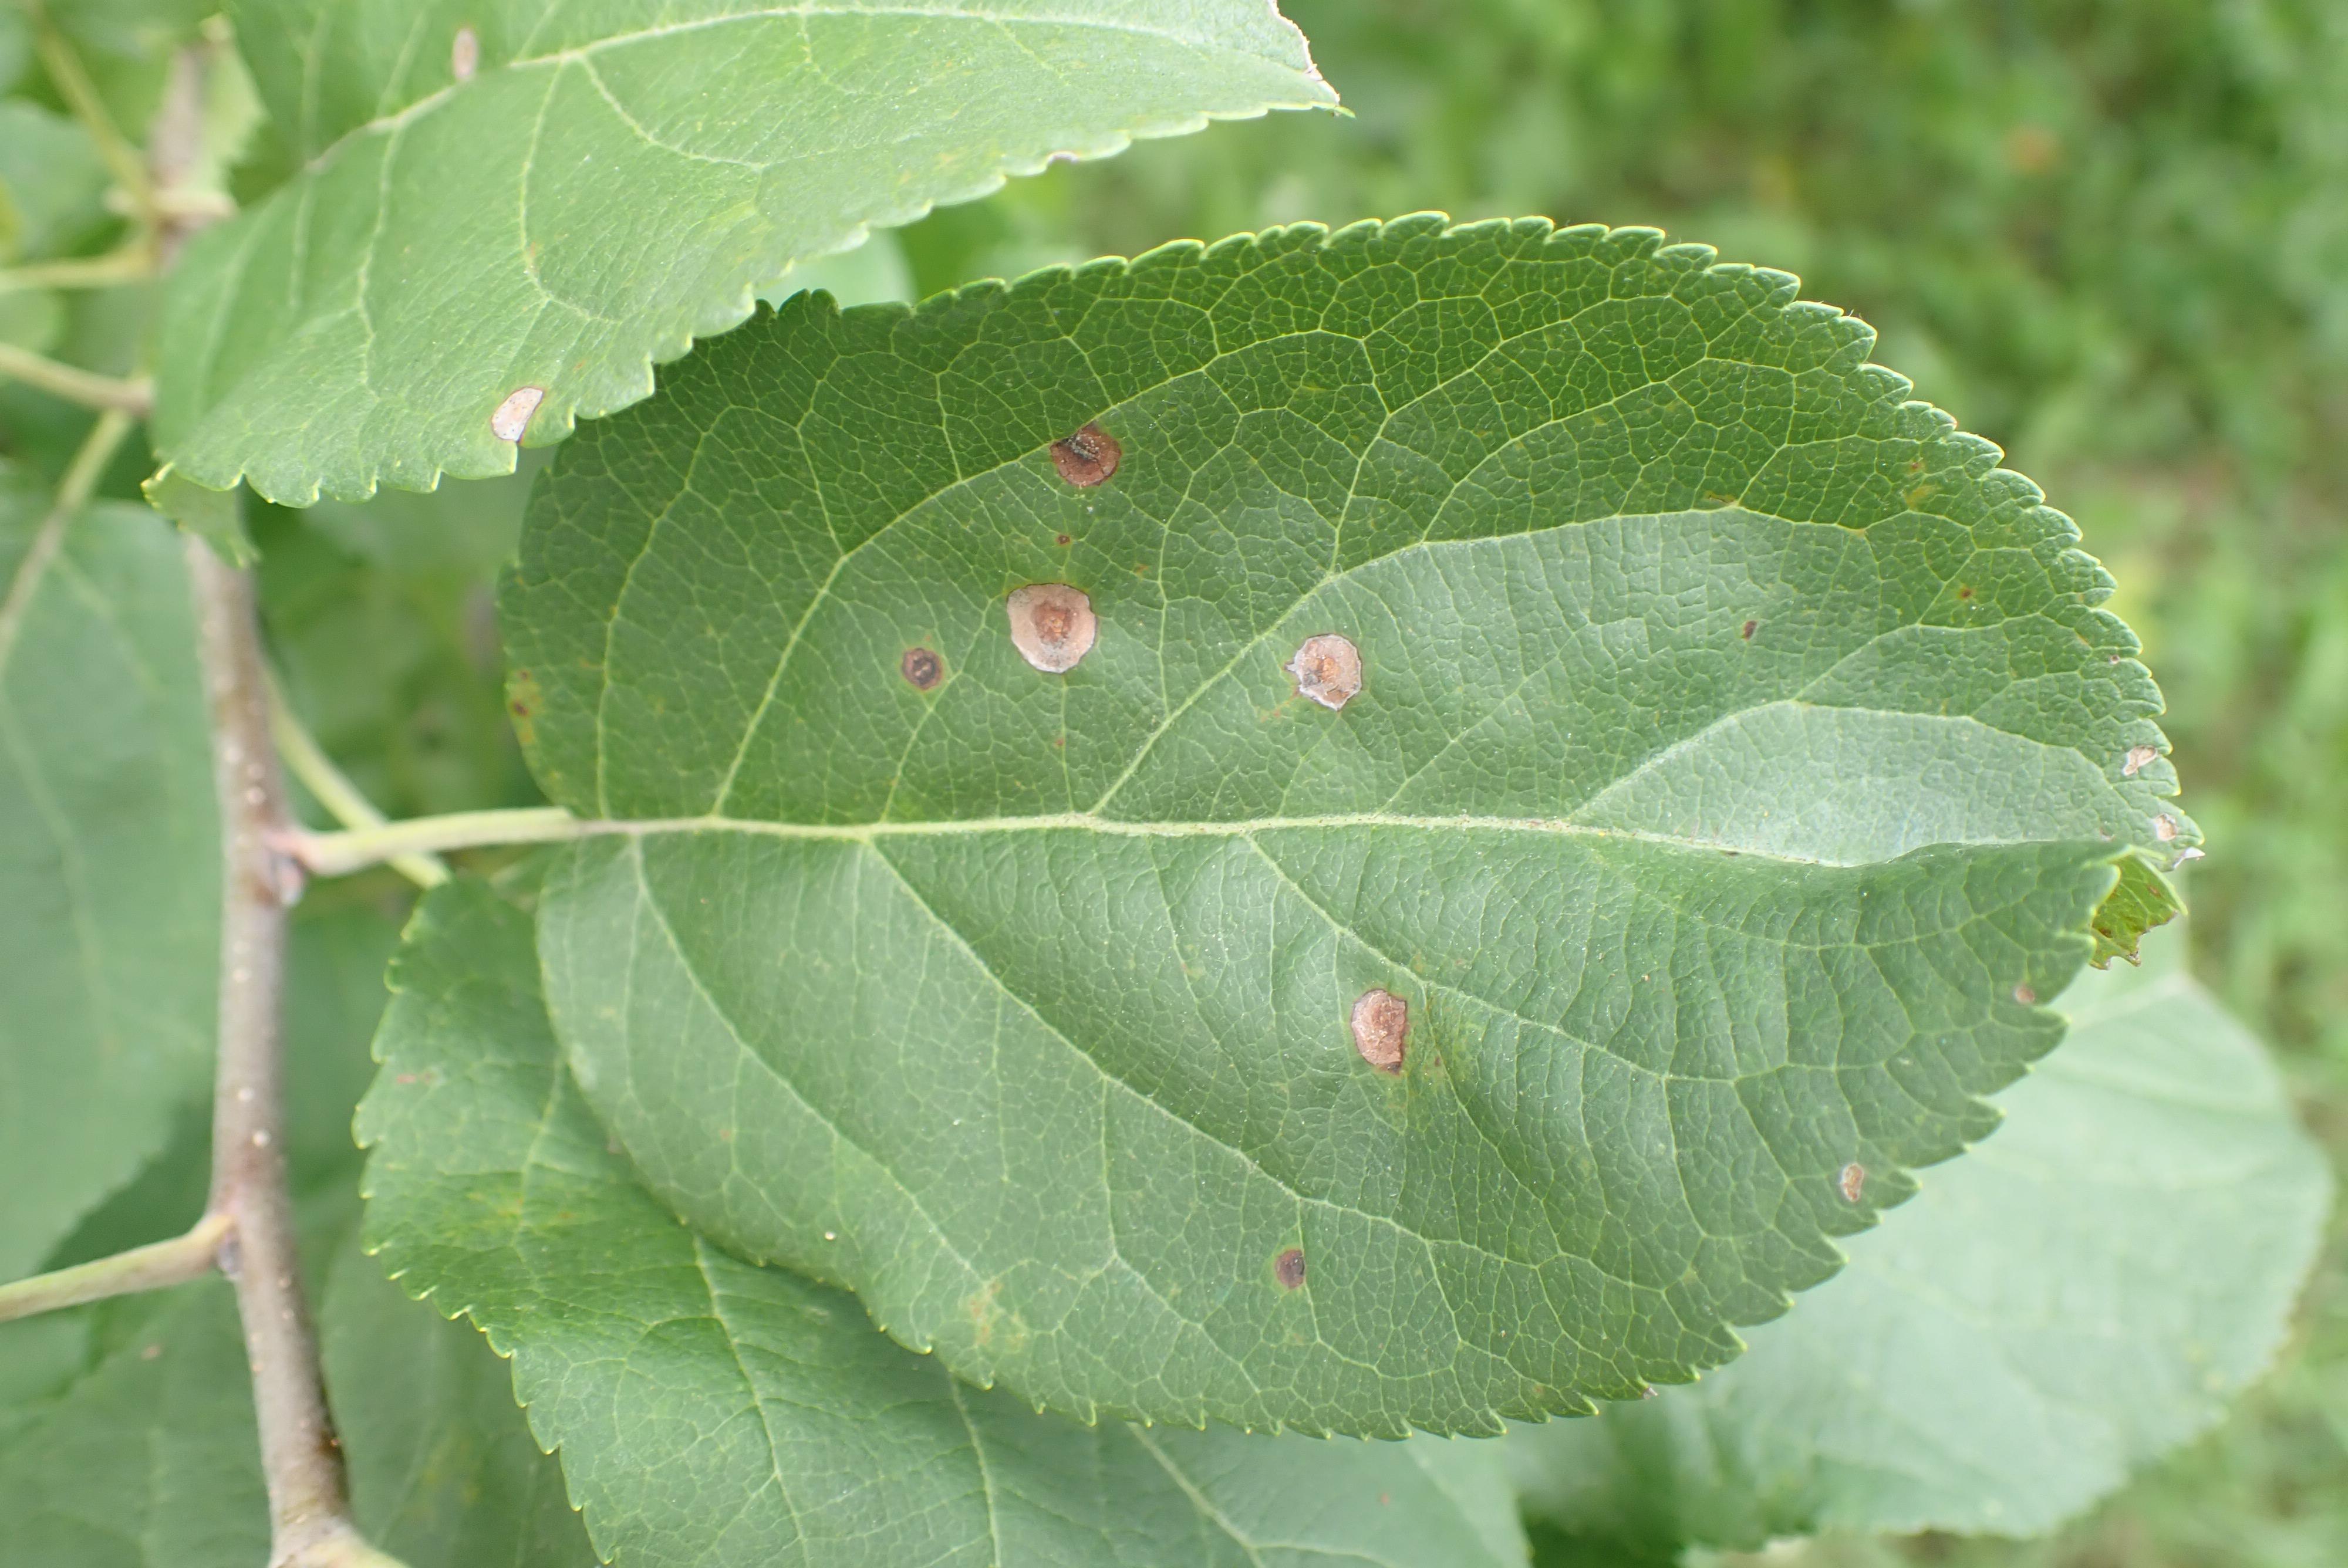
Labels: frog_eye_leaf_spot